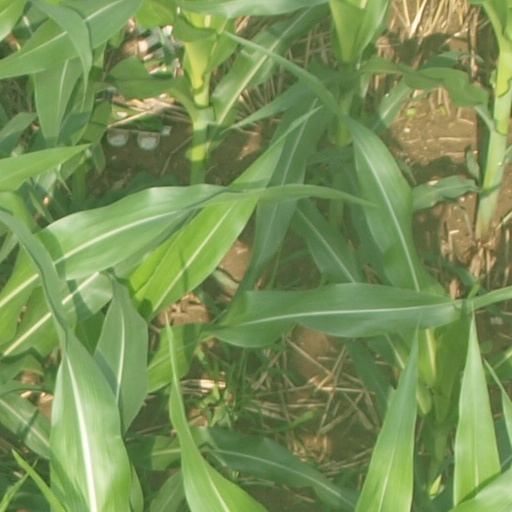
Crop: maize; corn